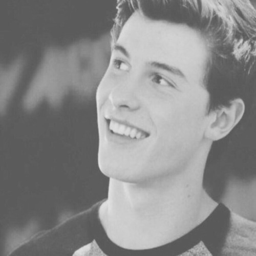
your smile is the best thing to me